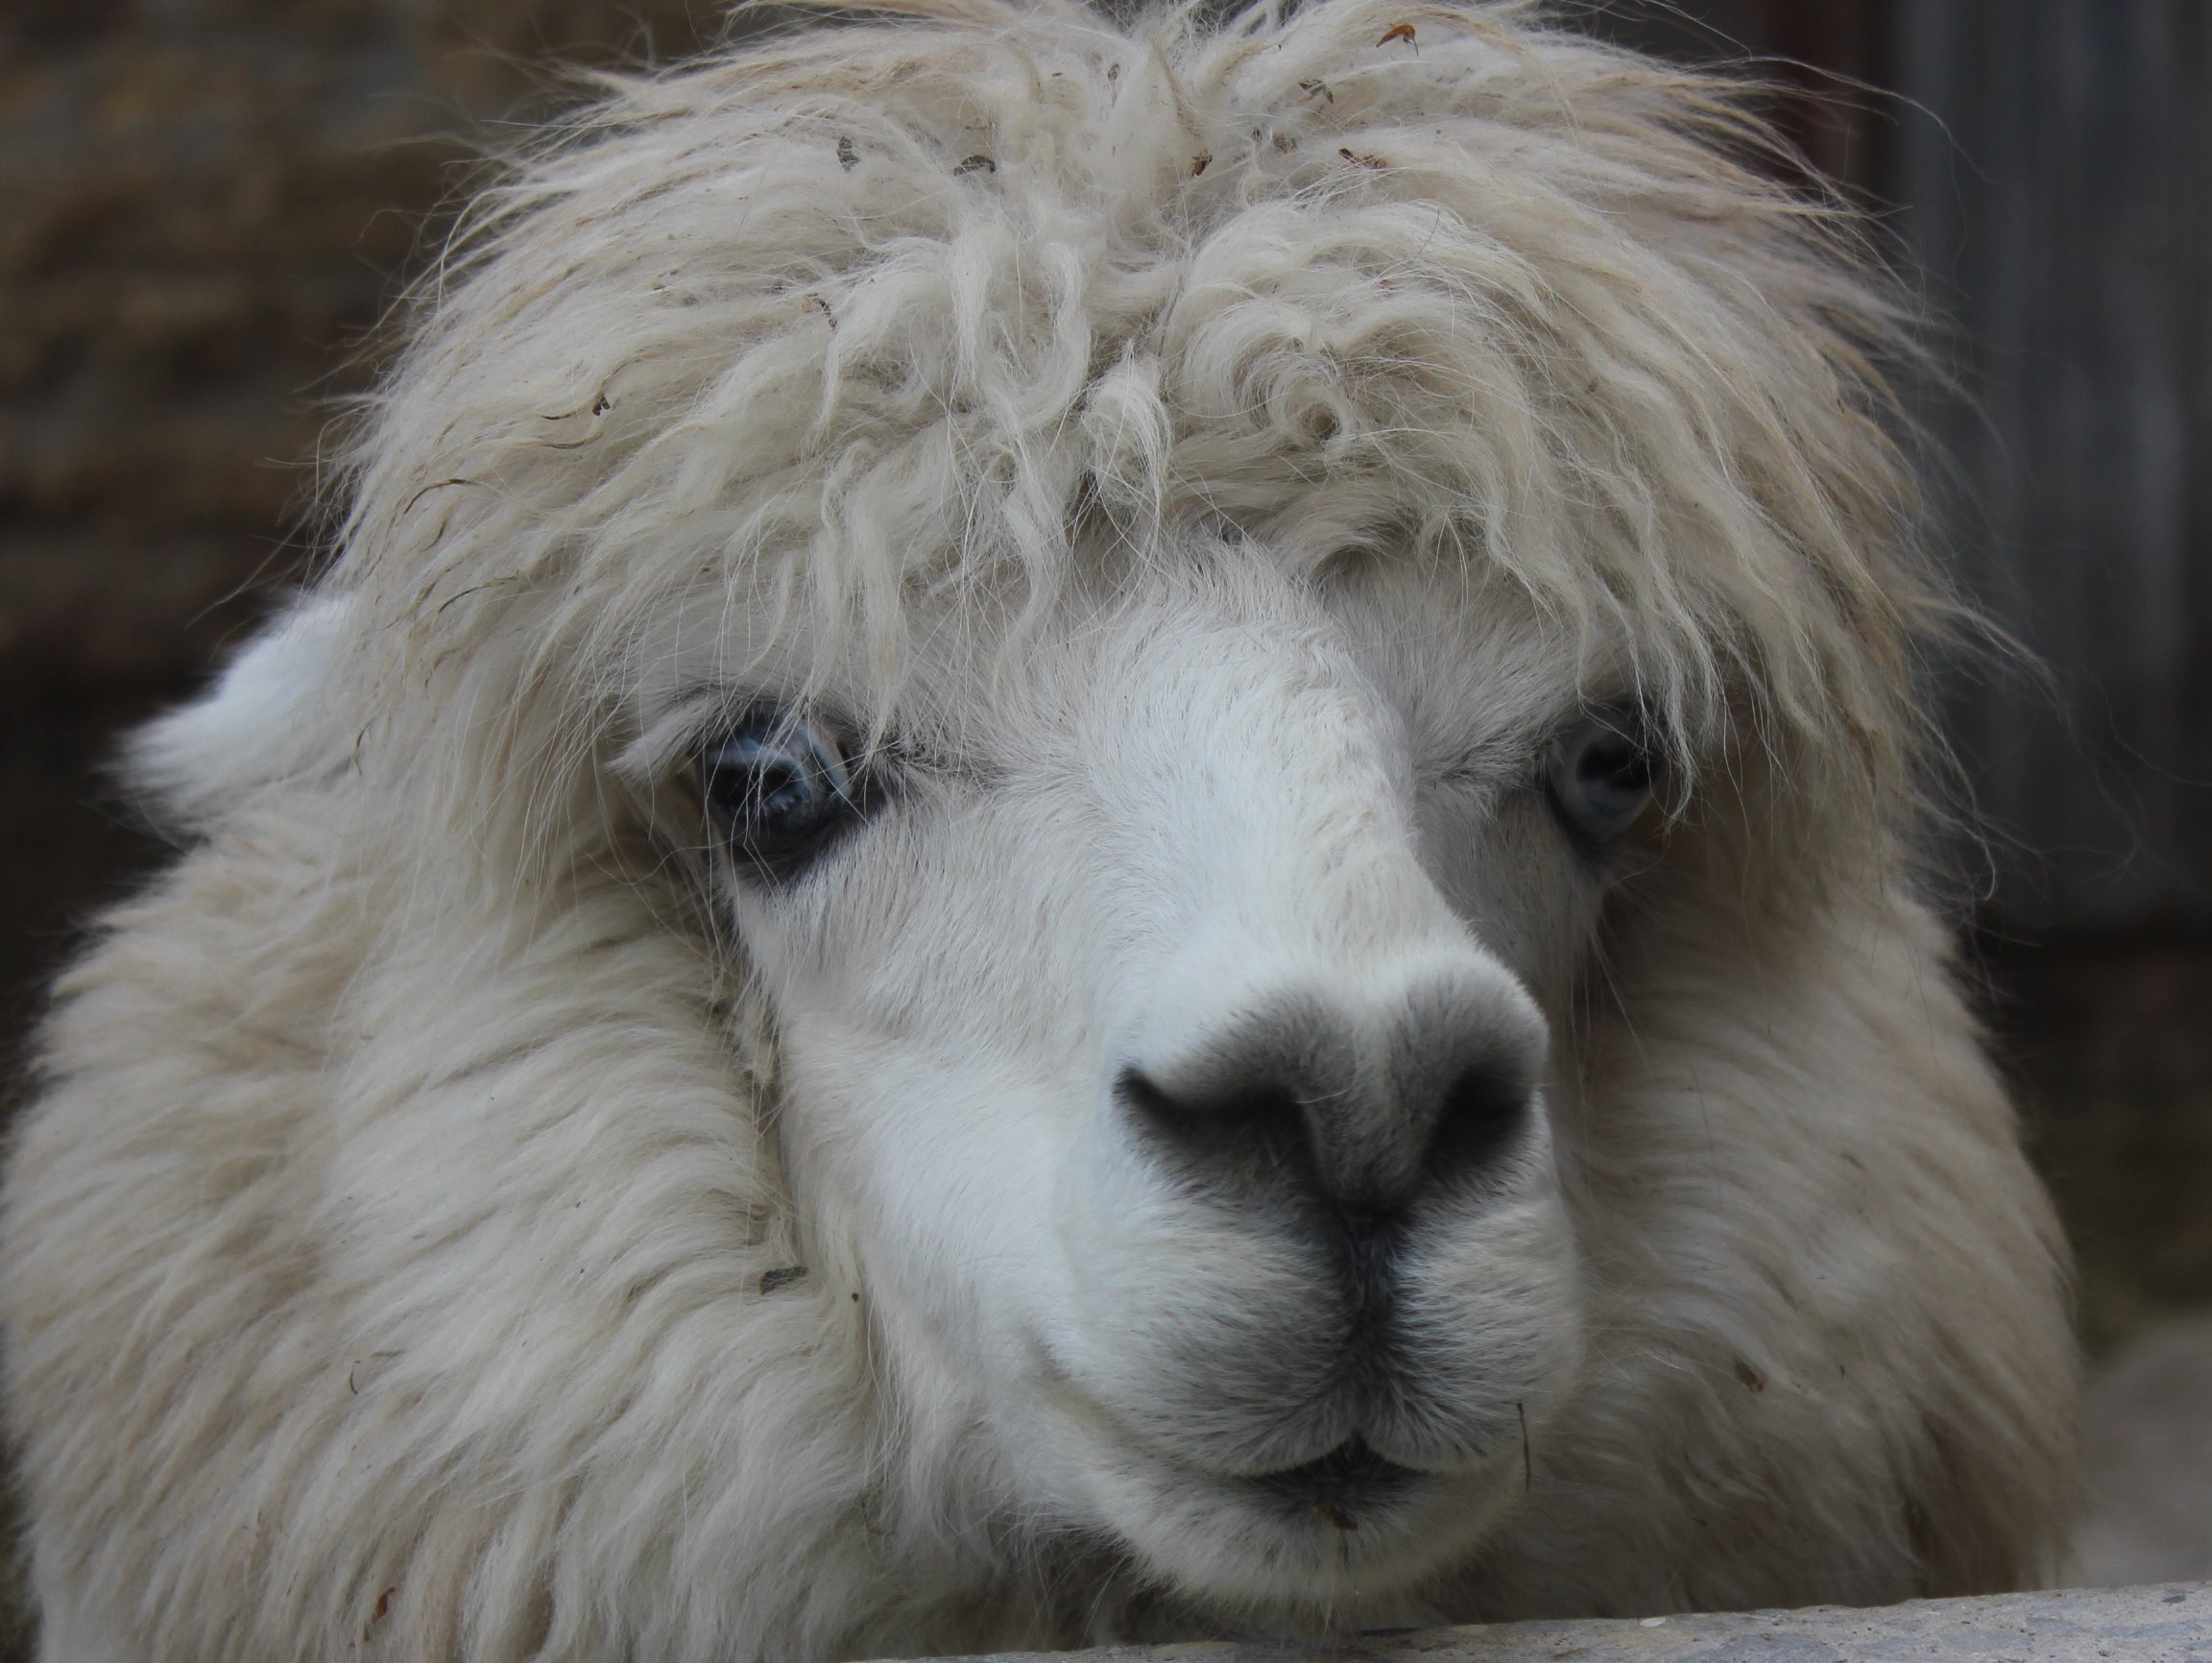
animal, wildlife, fur, livestock, sheep, mammal, fauna, llama, alpaca, snout, furry, hairy, stare, camel like mammal, terrestrial animal, scraggly, scraggy